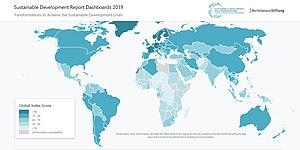
Le nom d'Objectifs de développement durable est couramment utilisé pour désigner les dix-sept objectifs établis par les États membres des Nations unies et qui sont rassemblés dans l'Agenda 2030. Cet agenda a été adopté par l'ONU en septembre 2015 après deux ans de négociations incluant les gouvernements comme la société civile. Il définit des cibles à atteindre à l'horizon 2030, définies ODD par ODD. Les cibles sont au nombre de 169 et sont communes à tous les pays engagés.